2000 FIA GT Silverstone 500km

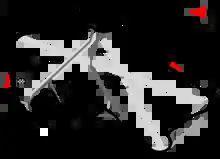
Map of the Silverstone Circuit (2000-2002)

The 2000 FIA GT Silverstone 500 km was the fourth round the 2000 FIA GT Championship season. It took place at the Silverstone Circuit, United Kingdom, on May 14, 2000. This event shared the weekend with the American Le Mans Series' Silverstone 500 USA Challenge, with some teams participating in both events.